Norio Suzuki (footballer)

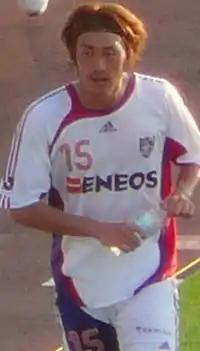
Suzuki with FC Tokyo in June 2007

is a Japanese former professional footballer who played as a defender and midfielder.